Port Walthall

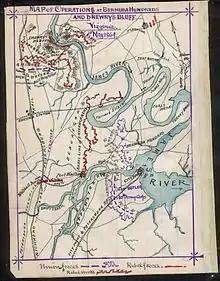
Lee's Map of the Bermuda Hundred battle of Port Walthall

The Battle of Port Walthall Junction was fought on May 6–7, 1864, between Union and Confederate forces during the American Civil War. The point where the Port Walthall tracks joined the Richmond and Petersburg Railroad was known as Port Walthall Junction. The Confederates were eventually defeated, allowing Union forces to cut the railroad, one of Richmond's vital supply lines. Confederate soldiers later melted down the railroad tracks leading to the port to manufacture cannon.